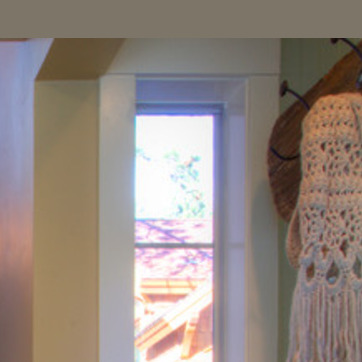
Material: glass